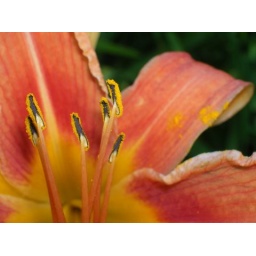
The yellow pollen looked just so pretty in the orangey-pink flower